Haazinu

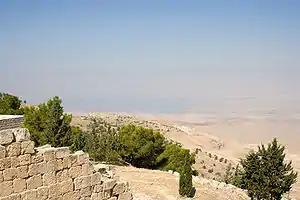
View of the Dead Sea from Mount Nebo

In the seventh reading, Moses came, together with Joshua, and recited all this poem to the people. And when Moses finished reciting, he told them to take his warnings to heart and enjoin them upon their children, for it was not a trifling thing but their very life at stake. The first open portion ends here.